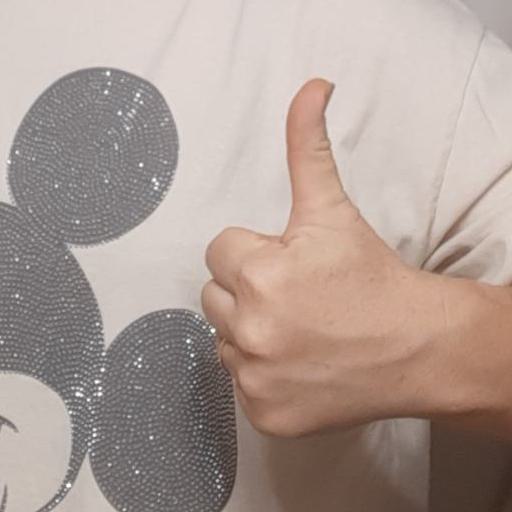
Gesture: like